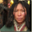
Label: woman